James Kipton Cronkite

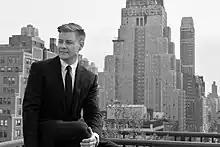

James 'Kipton' Cronkite (born April 22, 1971) is a curator and expert in the arts. He has done projects in New York City, Miami, Los Angeles, and Beverly Hills.